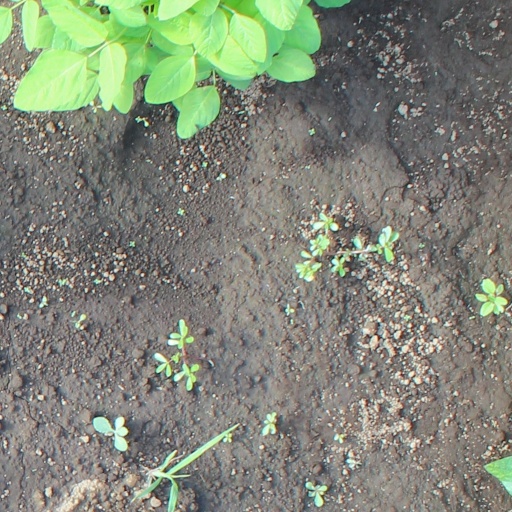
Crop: soybean